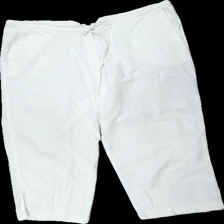
View: front
Type: Trousers
Category: Ladies
Brand: Not in the list
Brand text on label: gazza
Colors: White
Material: 100% cotton
Pattern: Embroidered
Cut: Cropped
Size: 46
Season: All
Damage location: middle center
Damage 2 location: bottom left
Price range: 50-100
Recommended usage: Reuse
Description: vita knäbyxor med broderi längst ner med paljetter